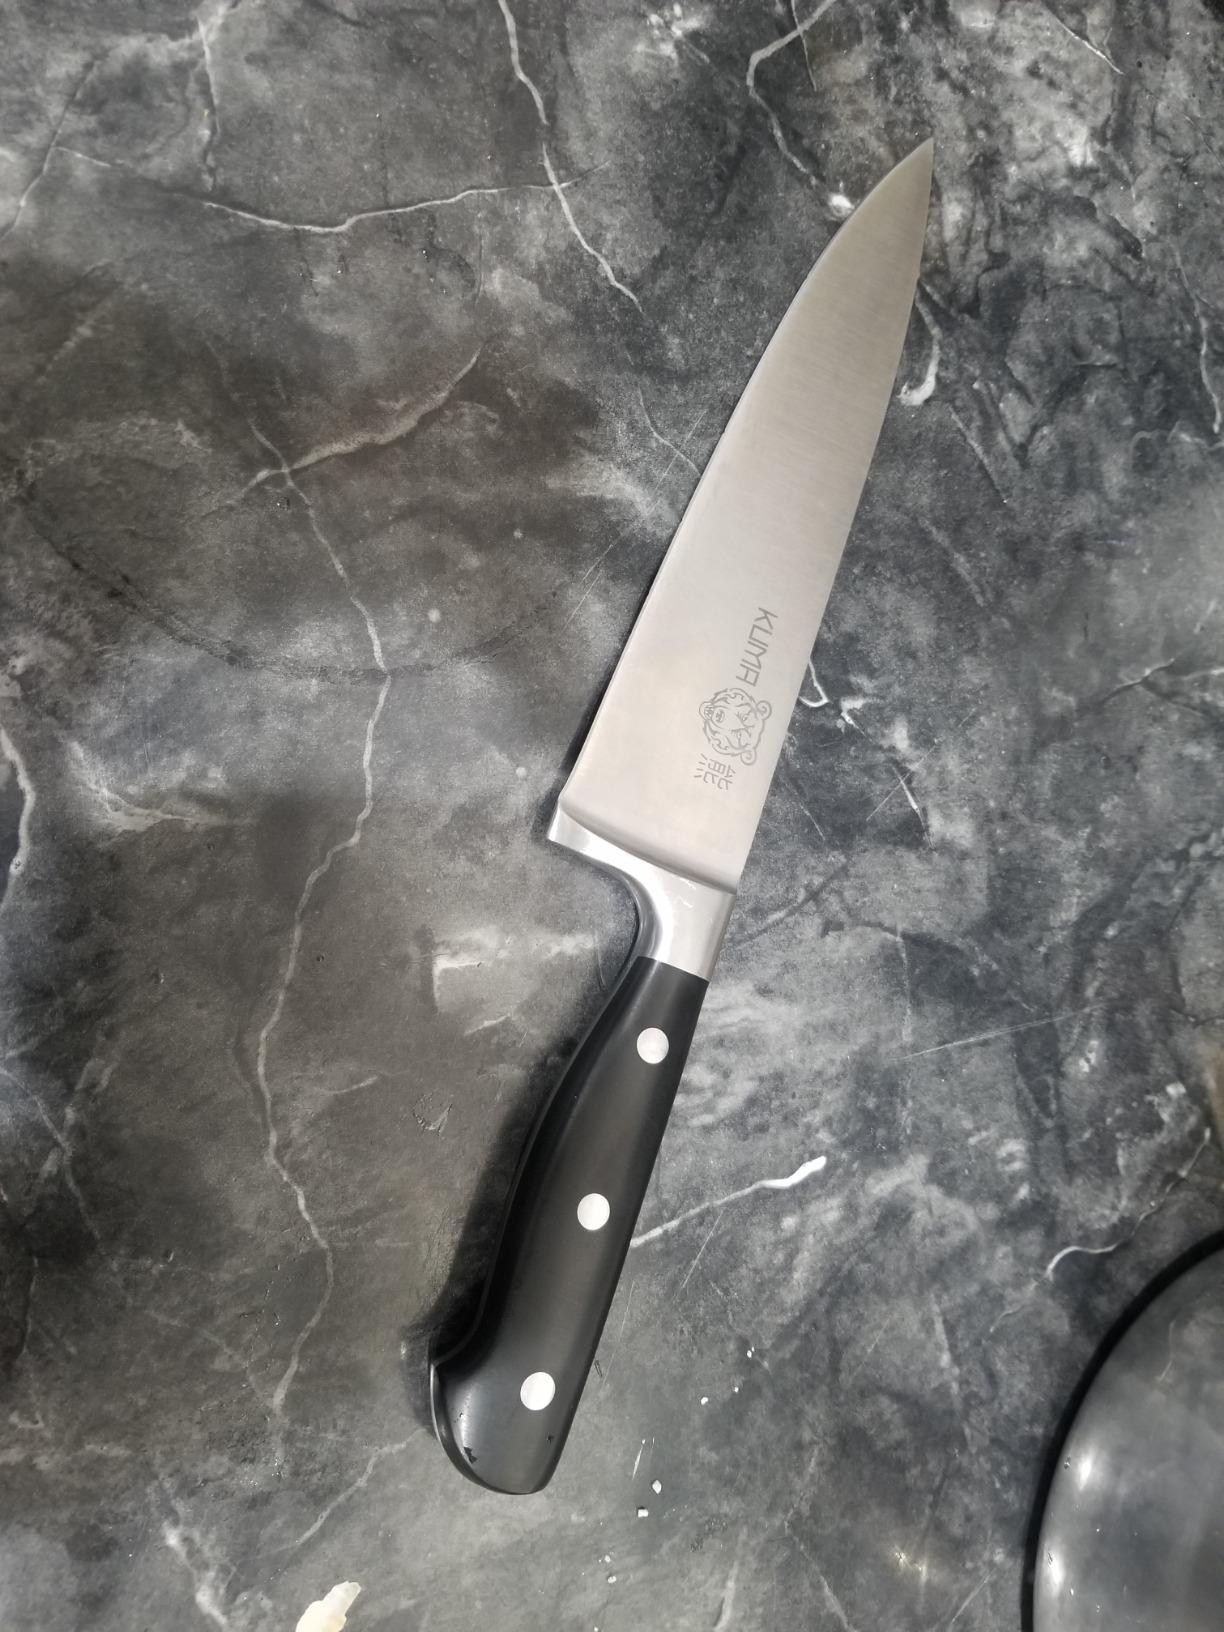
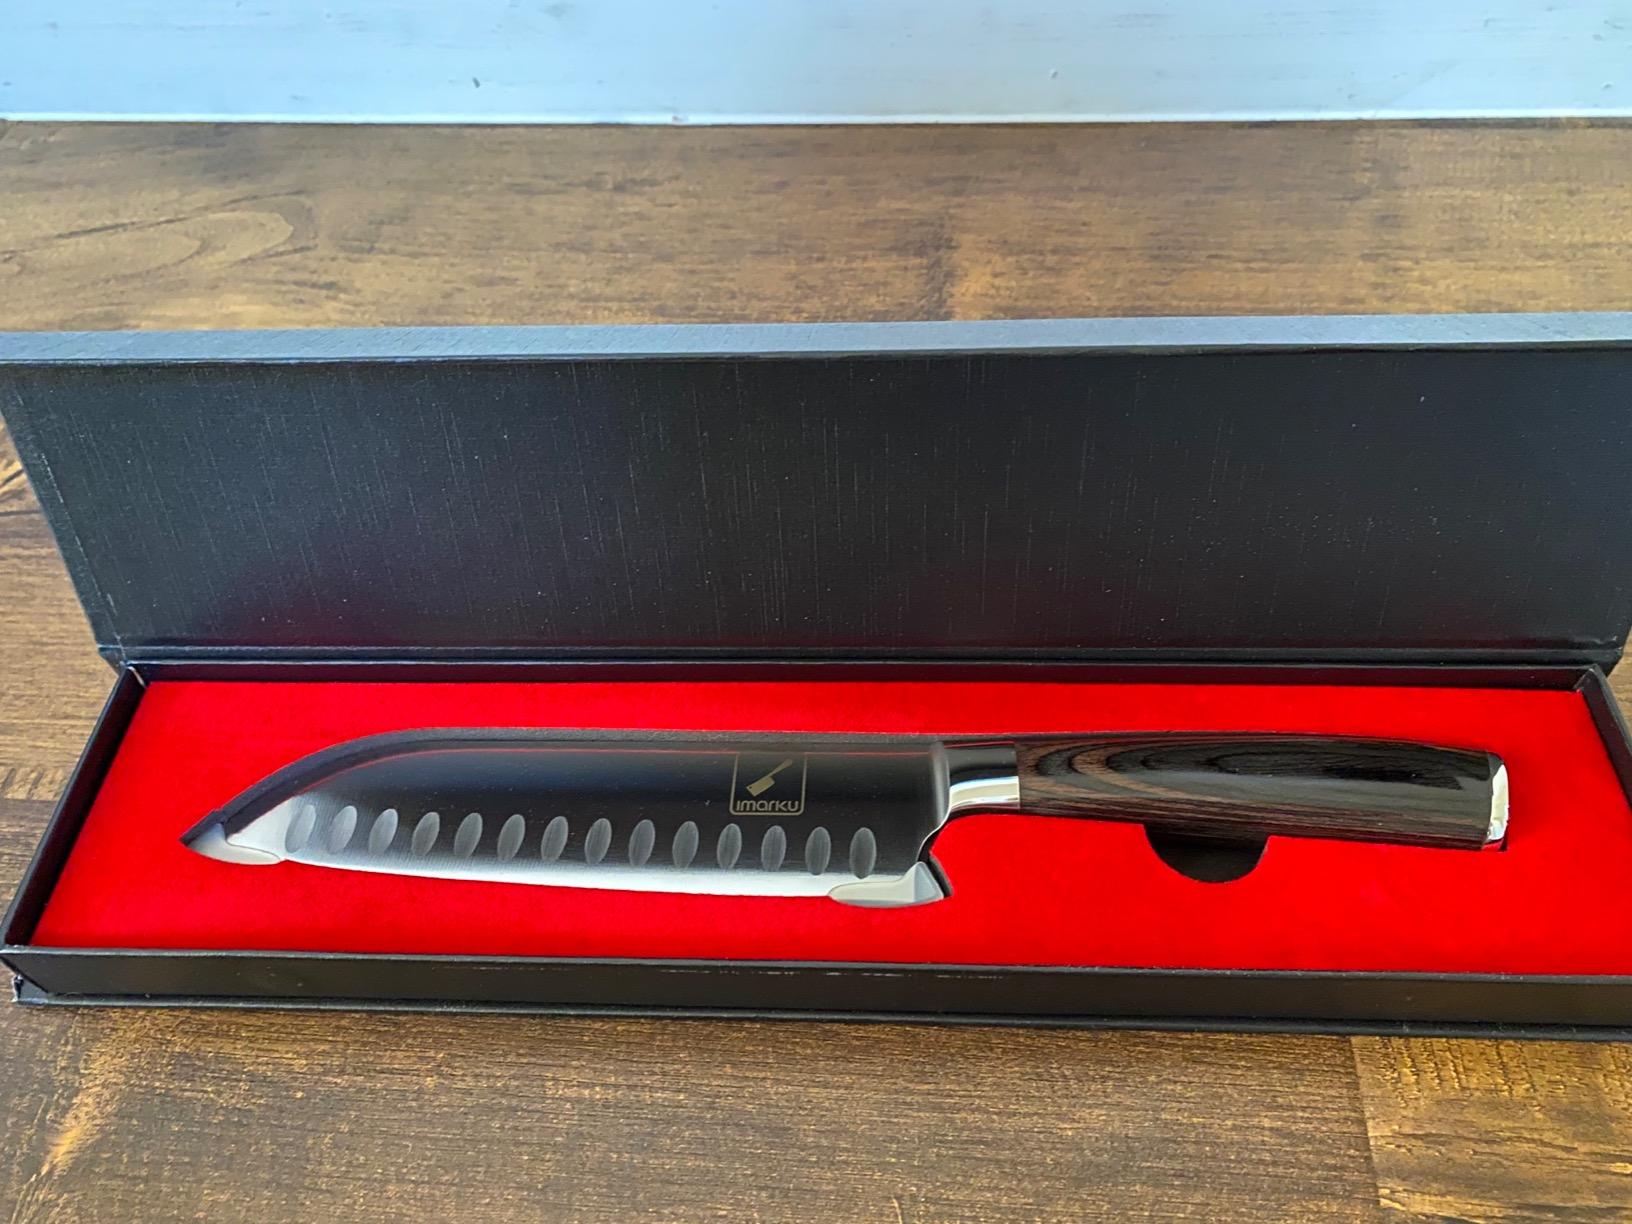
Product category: items_knife
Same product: no